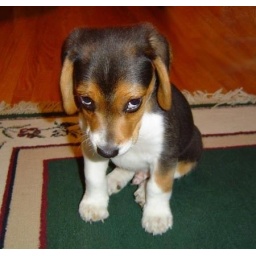
cute dog in trouble